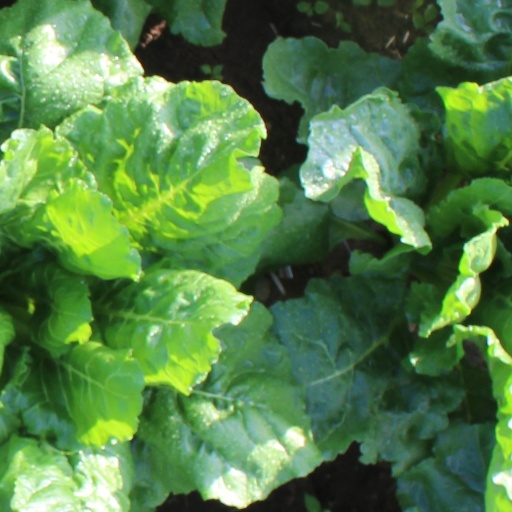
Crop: sugar beet